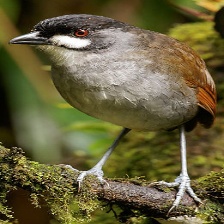
Species: JOCOTOCO ANTPITTA
Scientific name: GRALLARIA RIDGELYI